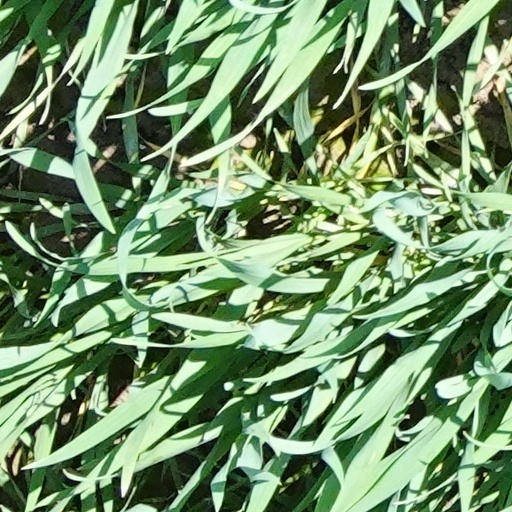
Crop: wheat